John Cole (born c.1376)

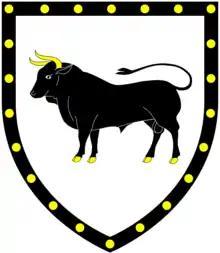
Arms of Cole: "Argent, a bull passant sable armed or a bordure of the second bezantée"

John Cole (born c.1376) of Nethway in the parish of Brixham in Devon, was twice elected a Member of Parliament for Devon, in 1417 and 1423.